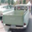
Label: pickup_truck